Praia da Luz

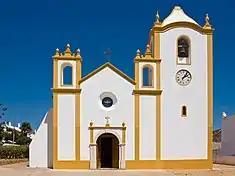
The Church of Nossa Senhora da Luz, reconstructed in 1874 by local contributions after the 1755 Lisbon earthquake.

The visitor to Luz encounters many façades with Manueline-era architectural motifs. There are many habitational structures that correspond to the "estilo chão" ("ground style") typical of the rural buildings that date back to the end of the 18th century. In the first half of the 19th century, many of the more official homes and buildings began to appear in the Algarvian Neo-baroque style. Meanwhile, the period was also marked by simple single-storey homes, covered in tiled roofs, typical of Luz.